Fort McCoy (Wisconsin)

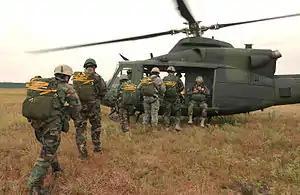
Guardsmen board a Canadian CH-146 Griffon helicopter at Fort McCoy during a joint exercise.

Fort McCoy is a United States Army Reserve installation on between Sparta and Tomah, Wisconsin, in Monroe County. In 1909, there were two separate camps named Camp Emory Upton and Camp Robinson; in 1926, these camps were joined together to form Camp McCoy. Since its creation in 1909, the post has been used primarily as a military training center. A part of Fort McCoy is also used by the Wisconsin State Patrol as a training facility.